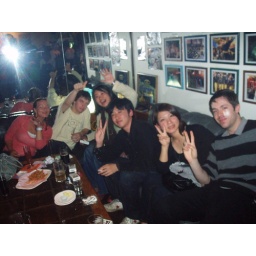
Beside of everyone standing and moving, this seat was more in chill-out mood. &amp;quot;Seat for Adults&amp;quot;.